Eclaireuses et Eclaireurs Unionistes de France

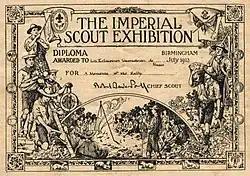
Certificate awarded to (misspelled as "") as "A Memento of the Rally" and signed by Robert Baden-Powell at the Imperial Scout Exhibition, Birmingham, in July 1913.

The adjective "" in the association's name refers to the , the French YMCA, and the , the YWCA, where the first Protestant Scout and Guide units were started in the years 1910 to 1912.